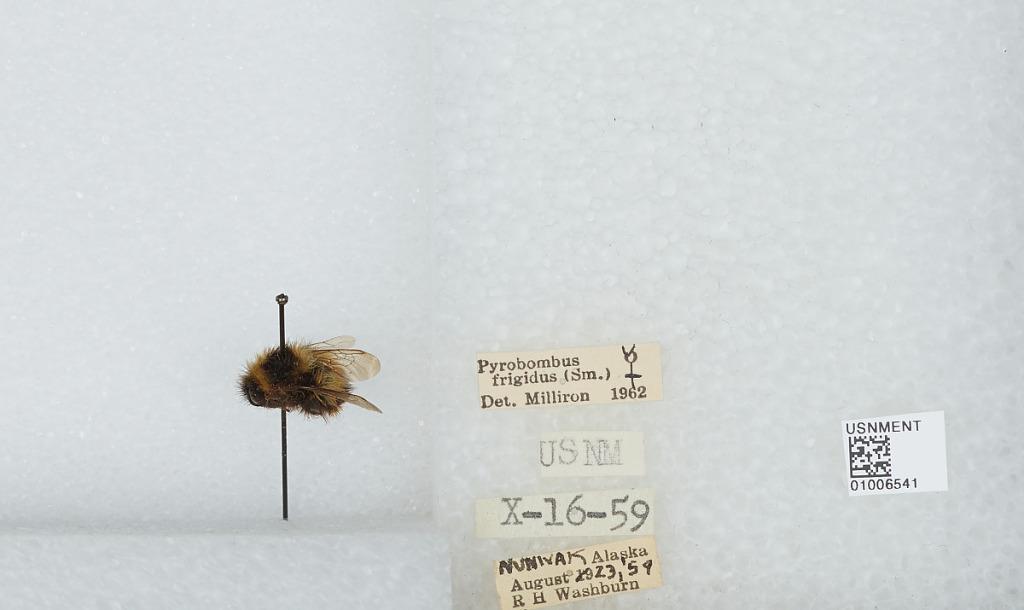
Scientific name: Bombus (Pyrobombus) frigidus Smith
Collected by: R. Washburn
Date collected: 1959-8-23
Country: United States
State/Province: Alaska
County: Bethel
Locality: Nunivak
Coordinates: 60.095, -166.211
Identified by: Milliron